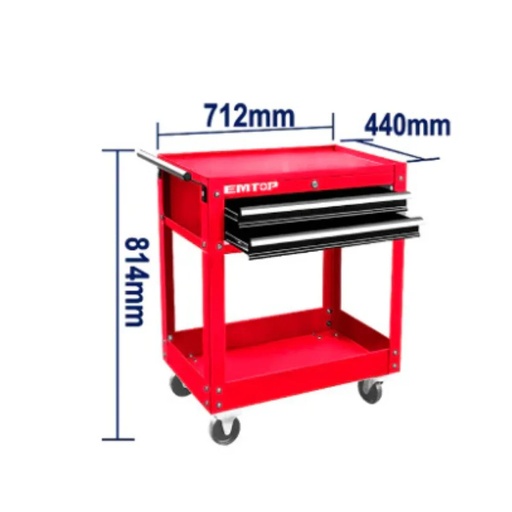
عربة أدوات من EMTOP ETCS0301
Brand: EMTOP
عربة الأدوات EMTOP ETCS0301 هي الحل المثالي لتنظيم ونقل الأدوات والمعدات في ورش العمل والكراجات. تتميز بثلاثة رفوف واسعة تتيح ترتيب الأدوات بكفاءة وسهولة الوصول إليها. تم تصنيعها من فولاذ عالي الجودة بسمك يتراوح بين 0.6 إلى 0.8 ملم، مما يوفر متانة واستقرارًا أثناء الاستخدام. الميزات الرئيسية: ثلاثة رفوف واسعة: كل رف بحجم 719×365×85 ملم لتخزين الأدوات والمعدات. هيكل متين: مصنوع من فولاذ بسمك 0.6–0.8 ملم لضمان القوة والتحمل. عجلات قوية: مزودة بعجلات بحجم 3×2 بوصة لسهولة الحركة والتنقل داخل مساحة العمل. تصميم عملي: مناسب للاستخدام في الورش، الكراجات، والمواقع الصناعية. تجميع سهل: تأتي معبأة في صندوق كرتوني لسهولة النقل والتخزين. المواصفات: الموديل: ETCS0301 الأبعاد (بدون عجلات): 719×365×663 ملم الأبعاد (مع العجلات): 719×365×780 ملم سمك الهيكل: 0.6–0.8 ملم سمك الرفوف: 0.6 ملم عدد الرفوف: 3 مادة التصنيع: فولاذ عالي الجودة
Category: Hardware > Hardware Accessories > Tool Storage & Organization > Tool Cabinets & Chests > Rolling Cabinets & Chests